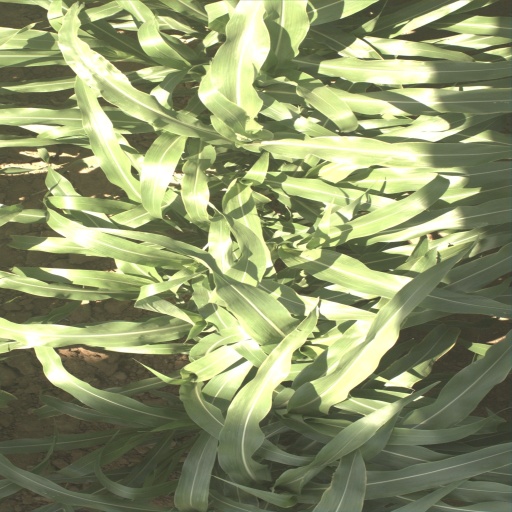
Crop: sorghum